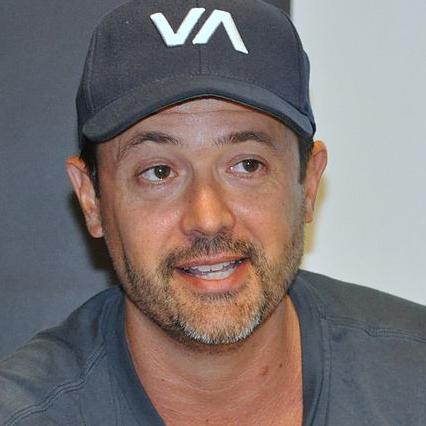
Age: 42